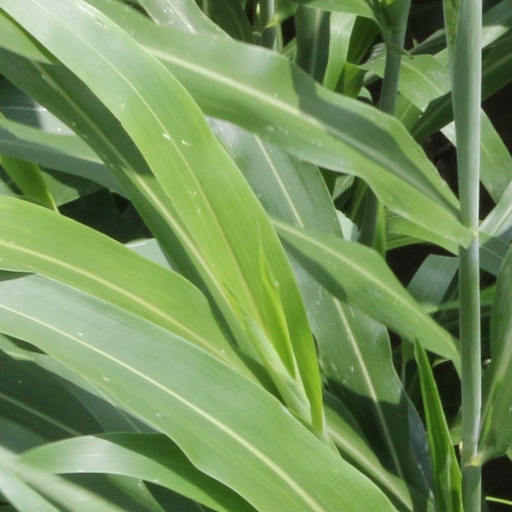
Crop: sorghum